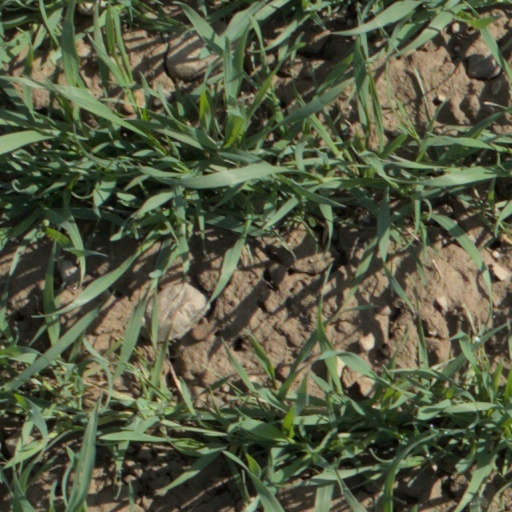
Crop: wheat